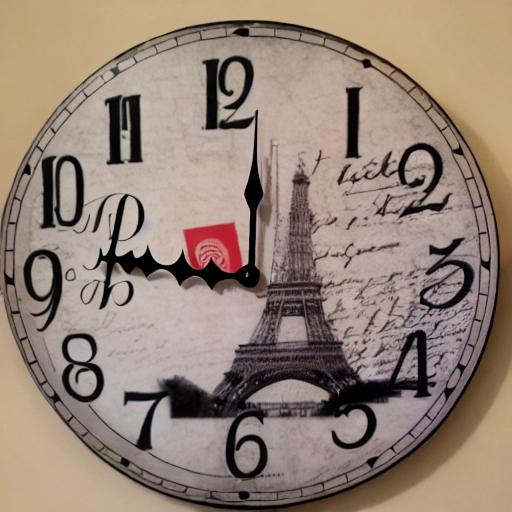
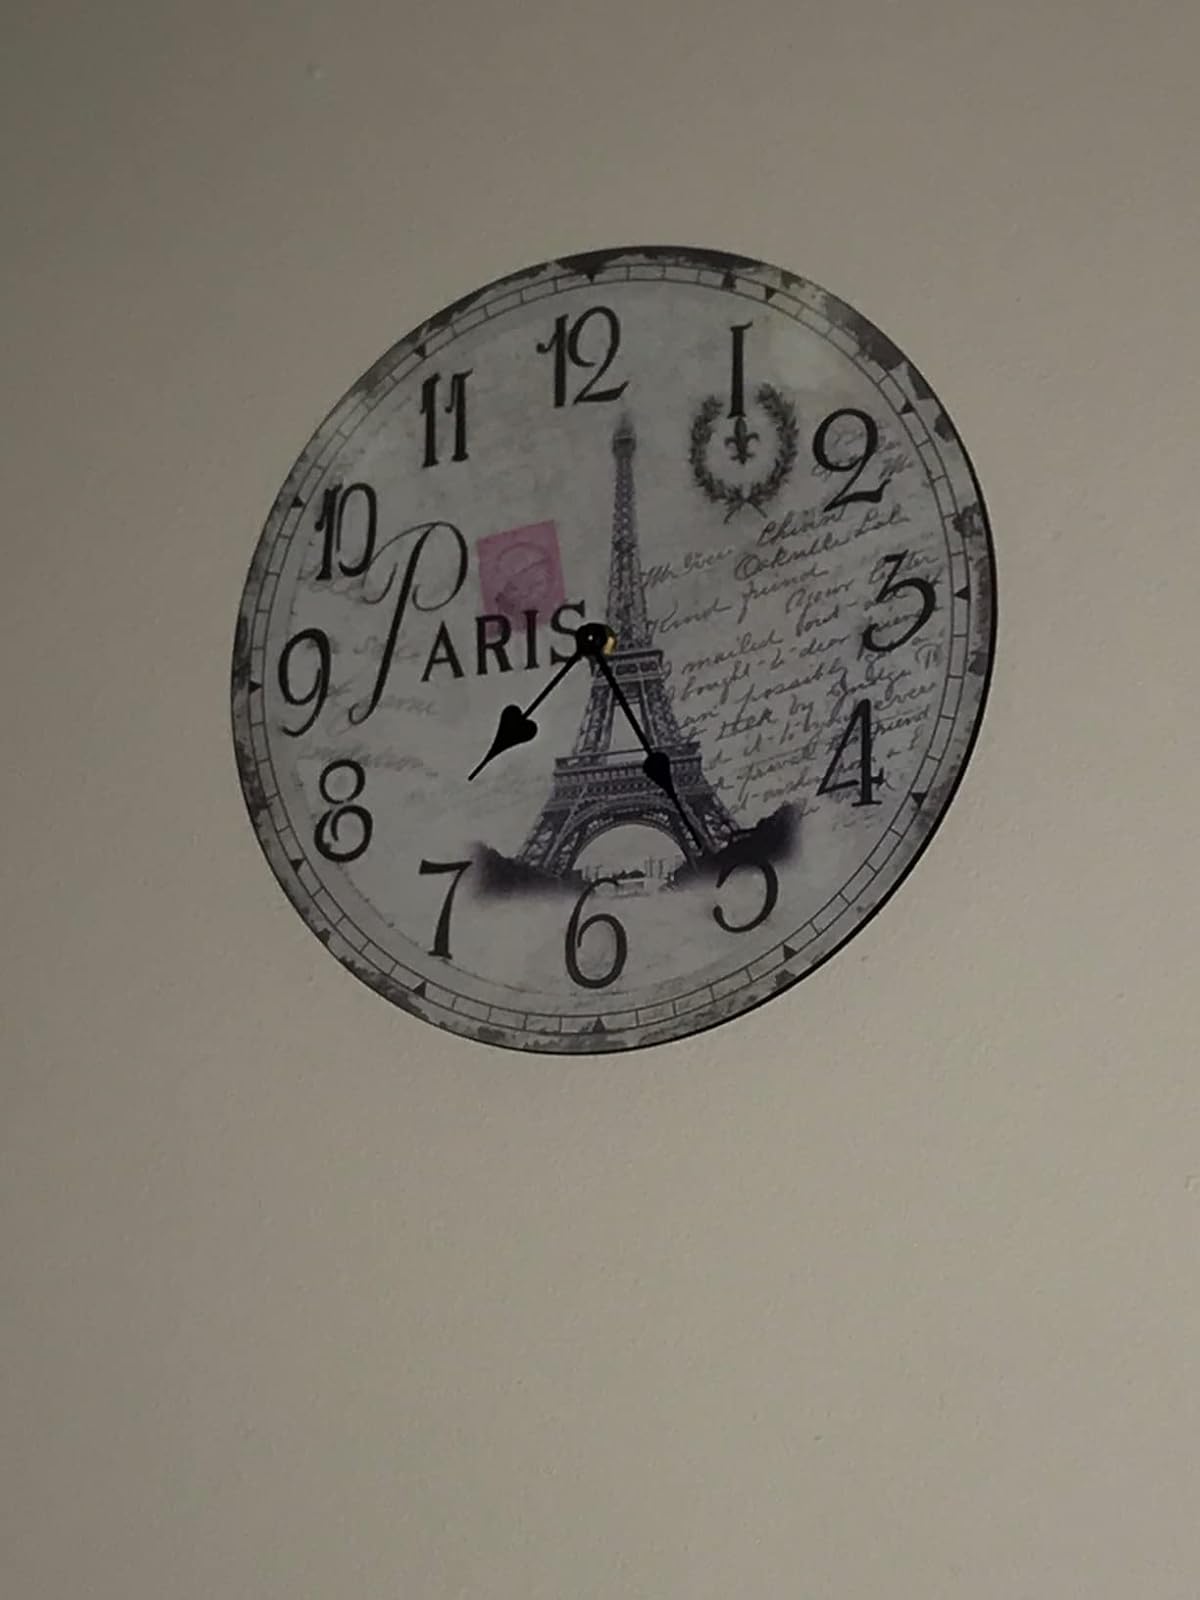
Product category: clock
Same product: no